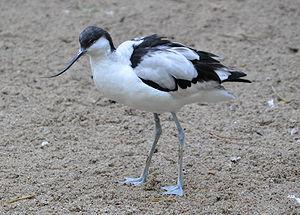
Avocette (Recurvirostra avosetta) dans le Parc des Oiseaux Walsrode, Allmagne.